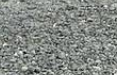
Surface type: gravel